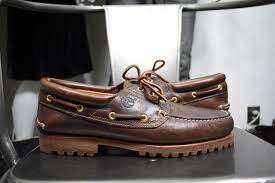
Label: Boat